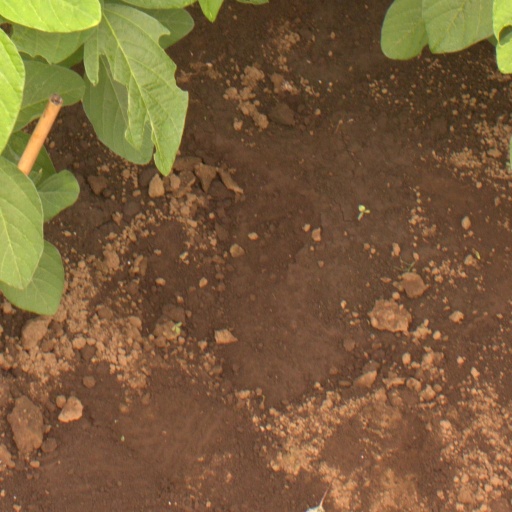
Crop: soybean